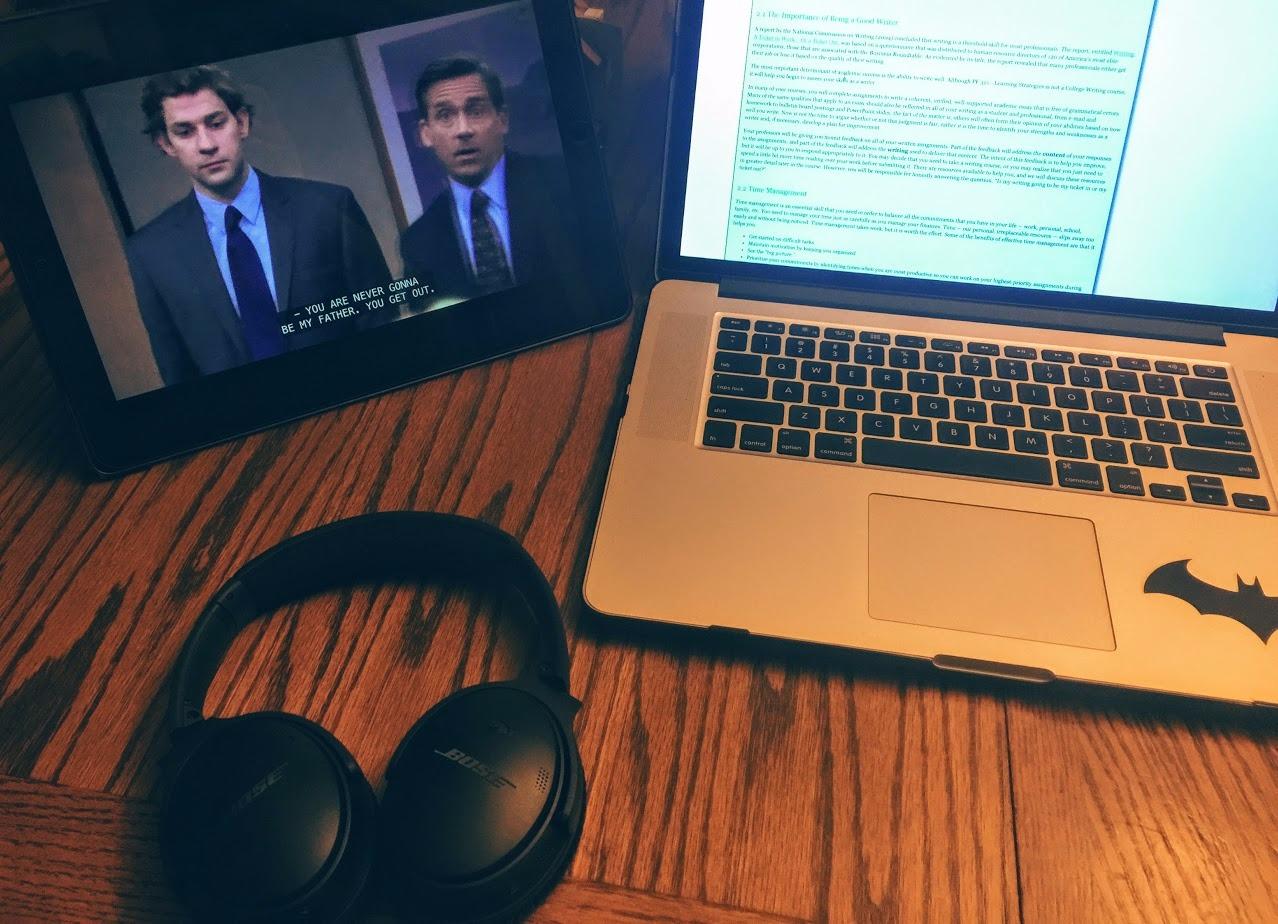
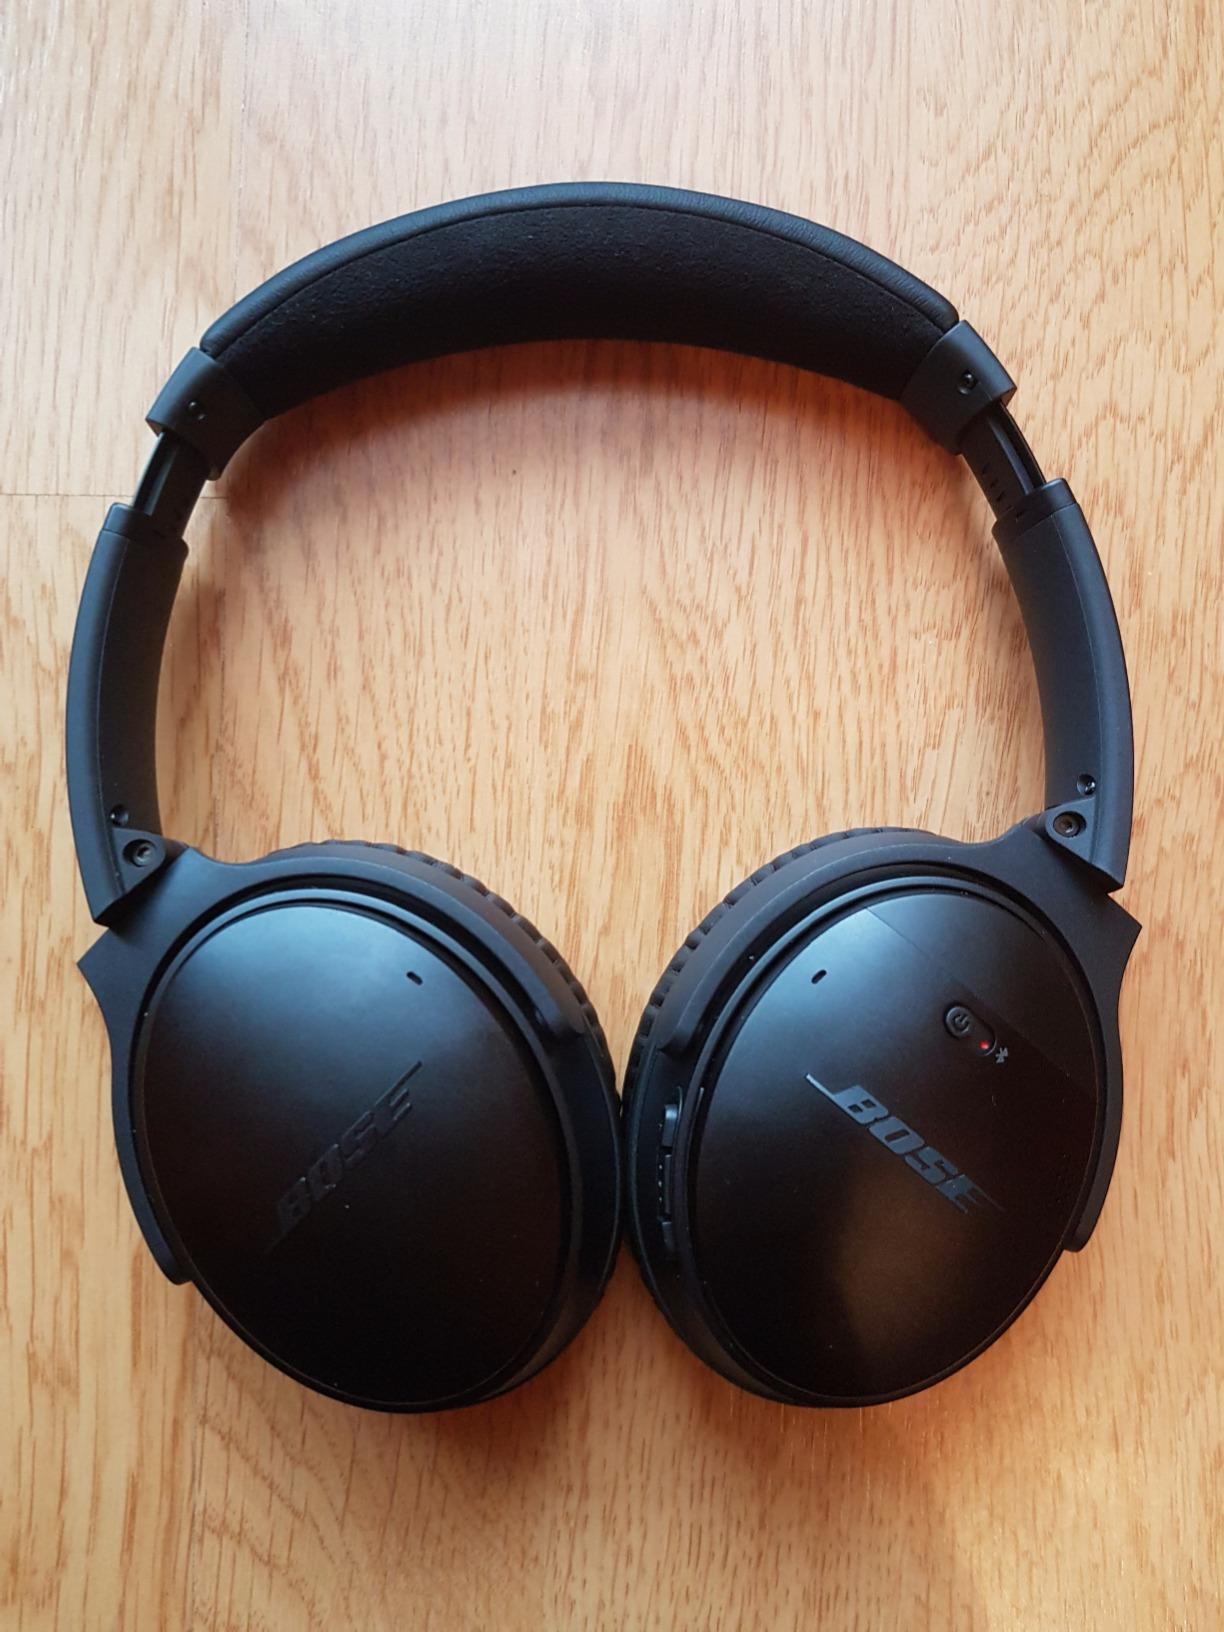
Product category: headphones
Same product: yes